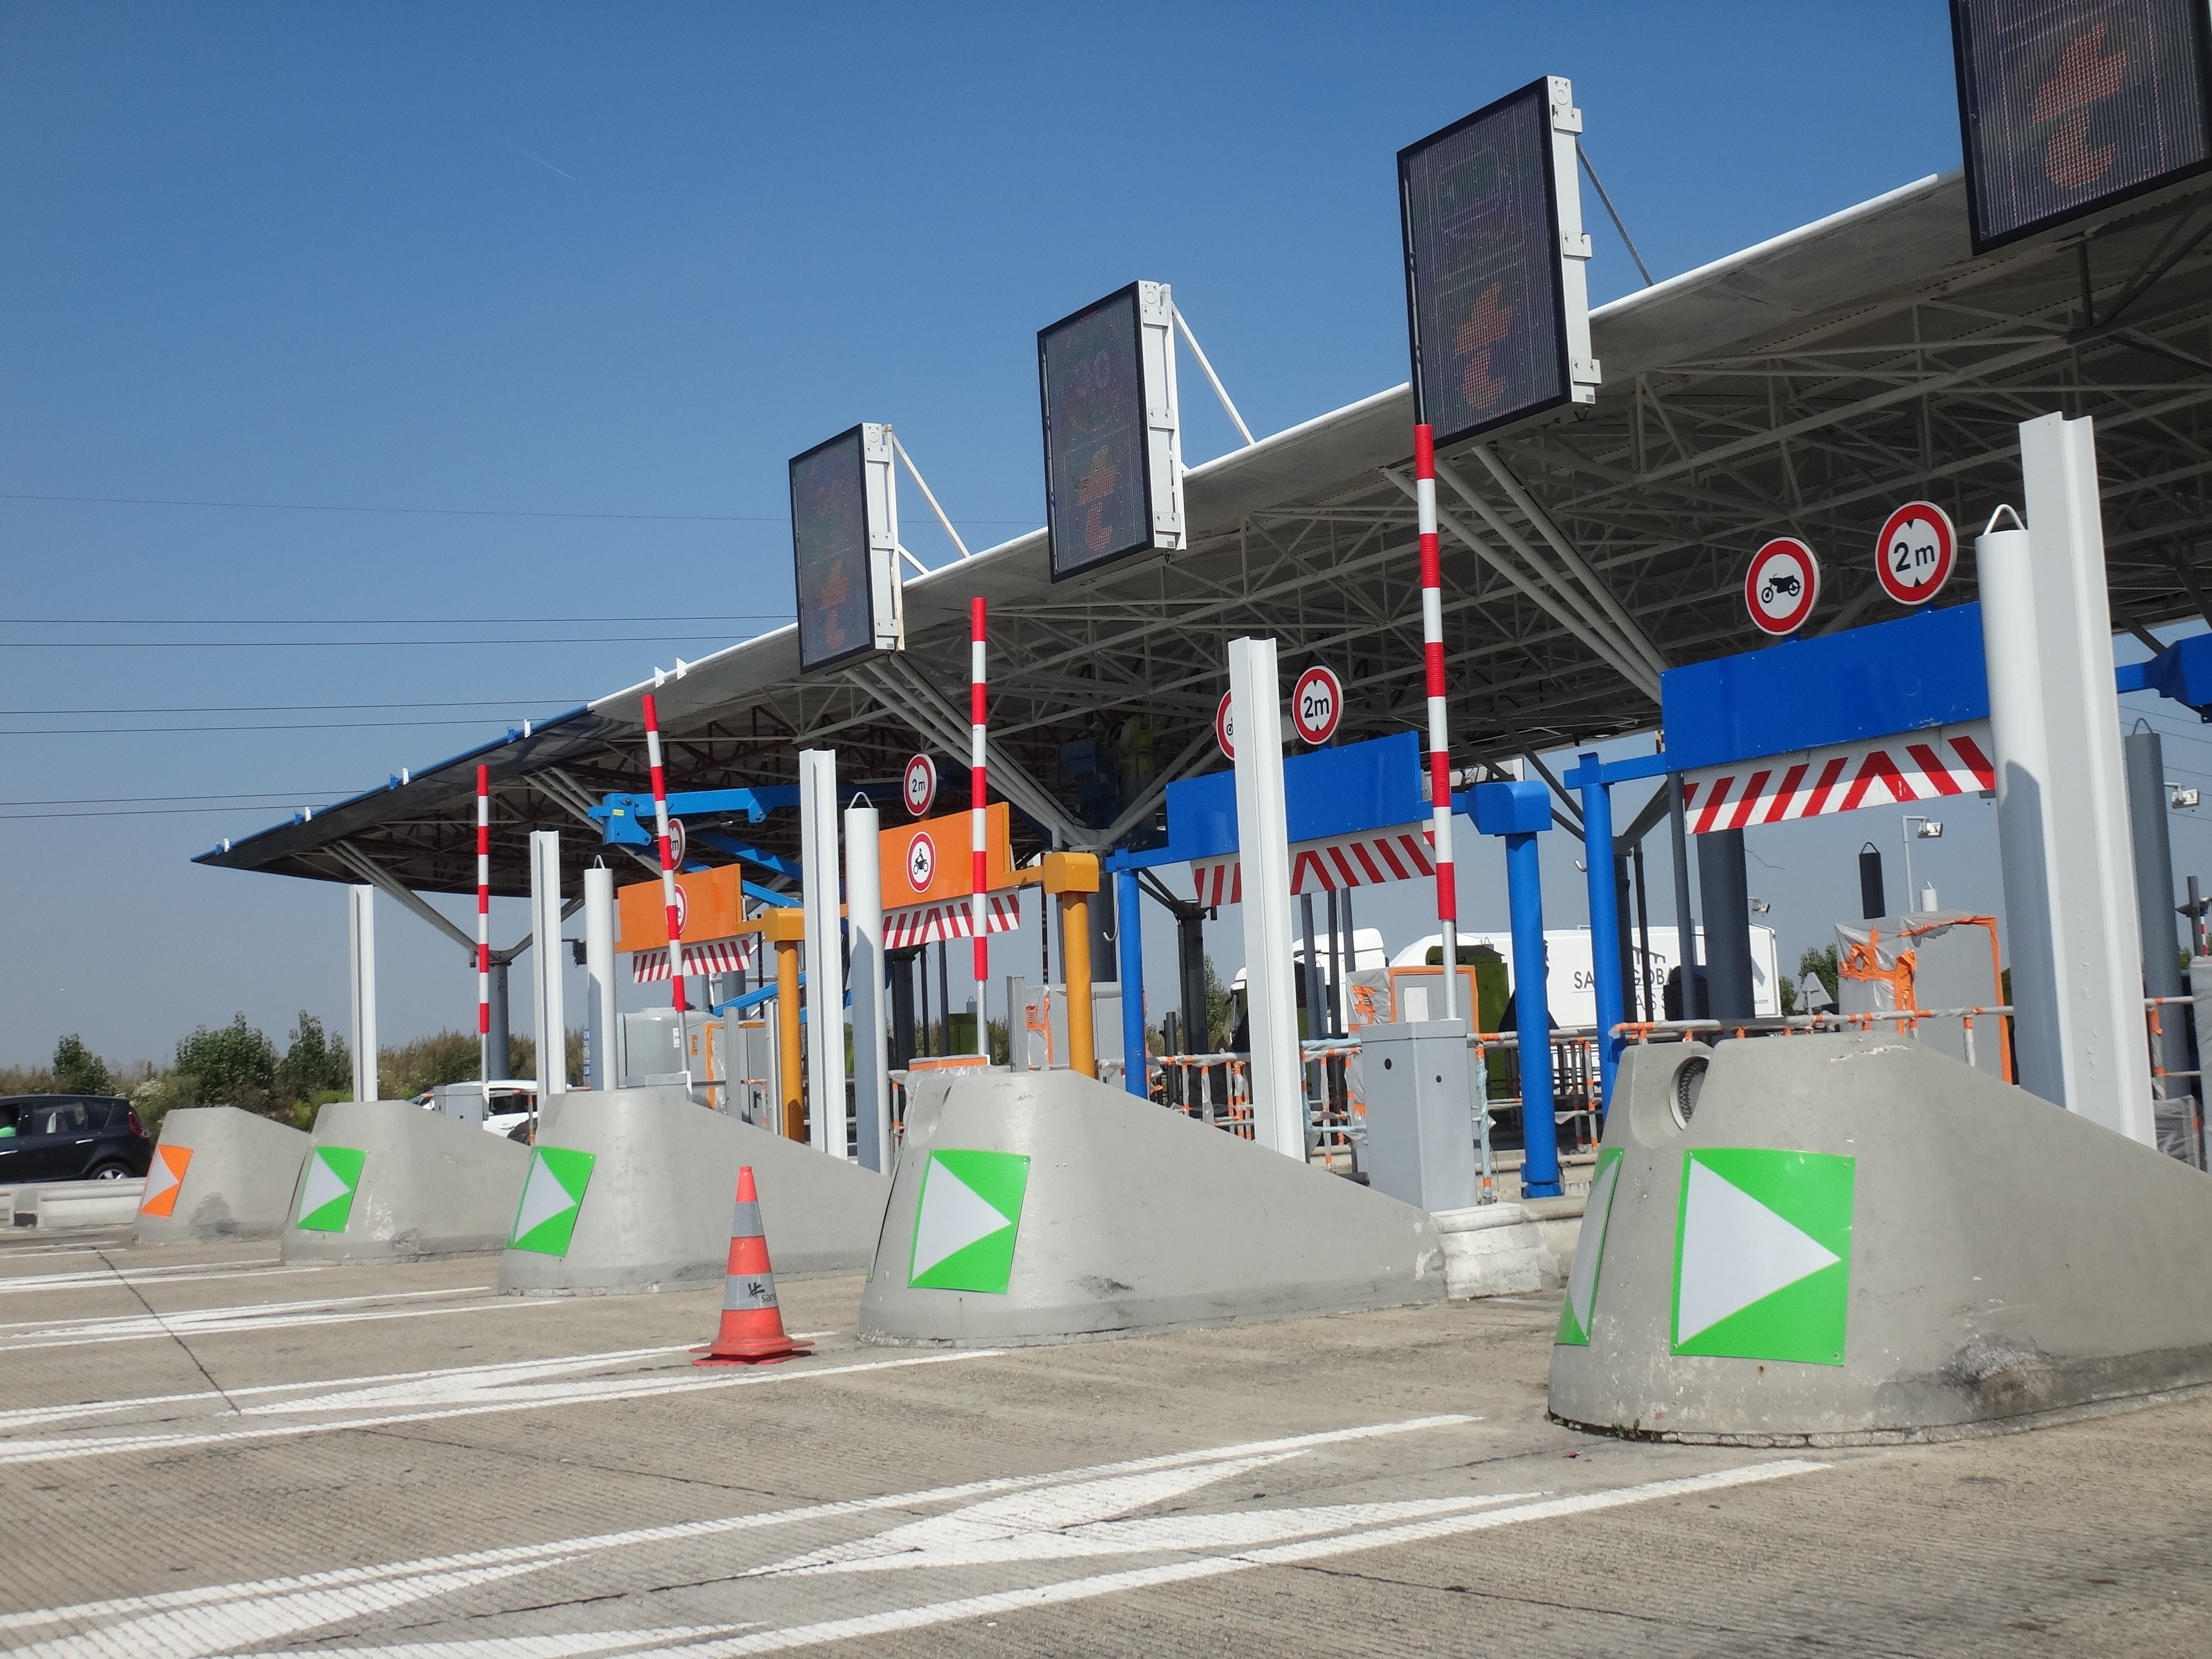
highway, city, france, toll, green, vehicle, blue, border, turnpike, filling station, p age, paying agent